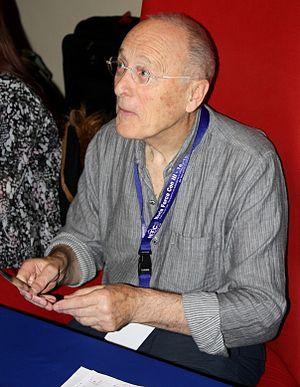
Michael Culver est un acteur britannique né le 16 juin 1938 à Londres.